Orion Expedition Cruises

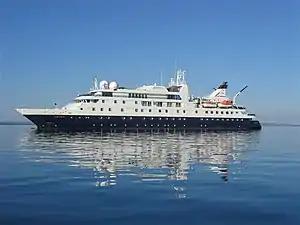
MV "Orion" in Kuri Bay on Western Australia's Kimberley Coast.

The luxury expedition ship "Orion", the backbone of OEC, has been described by the "Berlitz Guide to Cruising" as "the latest in the quest to build the perfect expedition vessel". Owned by the Marshall Islands-registered company Explorer Maritime and leased under a long-term agreement by OEC, the vessel was previously operated, albeit for a short time, by the U.S.-based cruise operator Travel Dynamics International (TDI). TDI had operated the vessel in the Antarctic and the Arctic and many points in between before handing the vessel over to OEC in the Tahitian port of Papeete in March 2005.